Animal slaughter

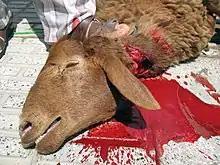
A sheep subjected to halal slaughter

The measures for sanitary checks, animal welfare protection and slaughtering procedures are harmonised throughout the European Union, and detailed by the European Commissions' regulations CE 853/2004, 854/2004 and 1099/2009.